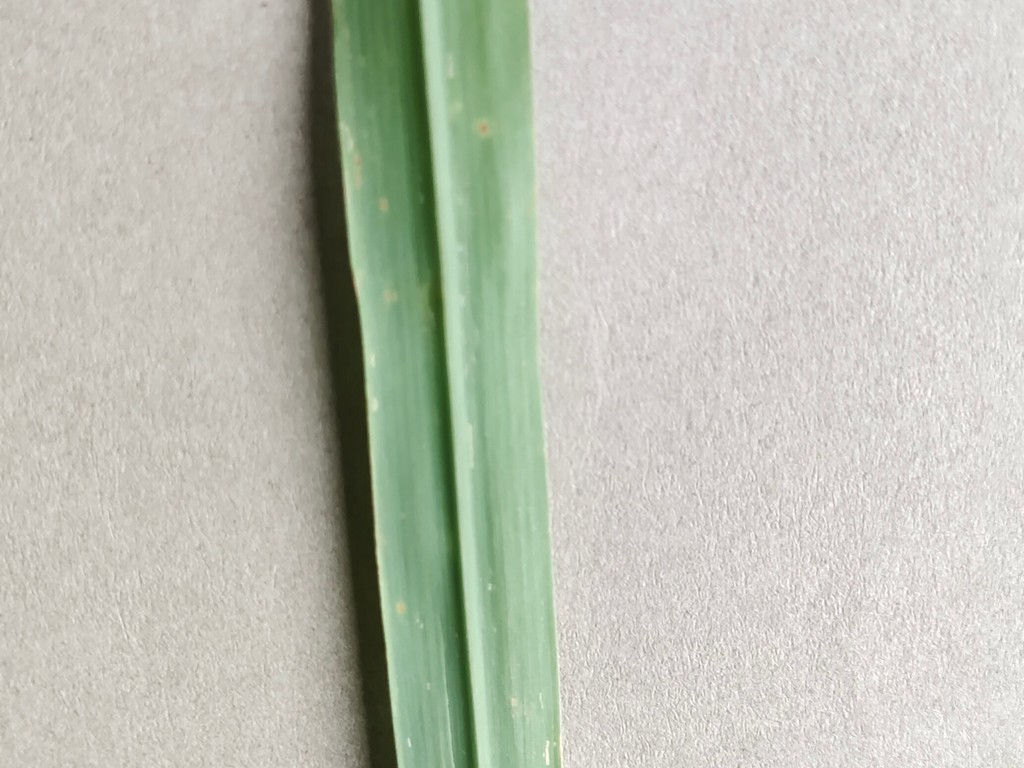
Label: Unhealthy